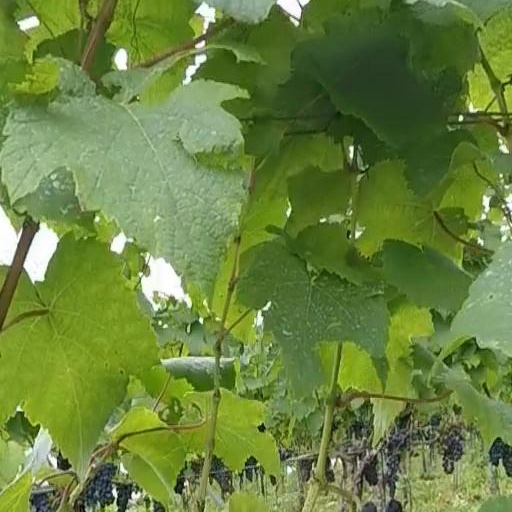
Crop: grape